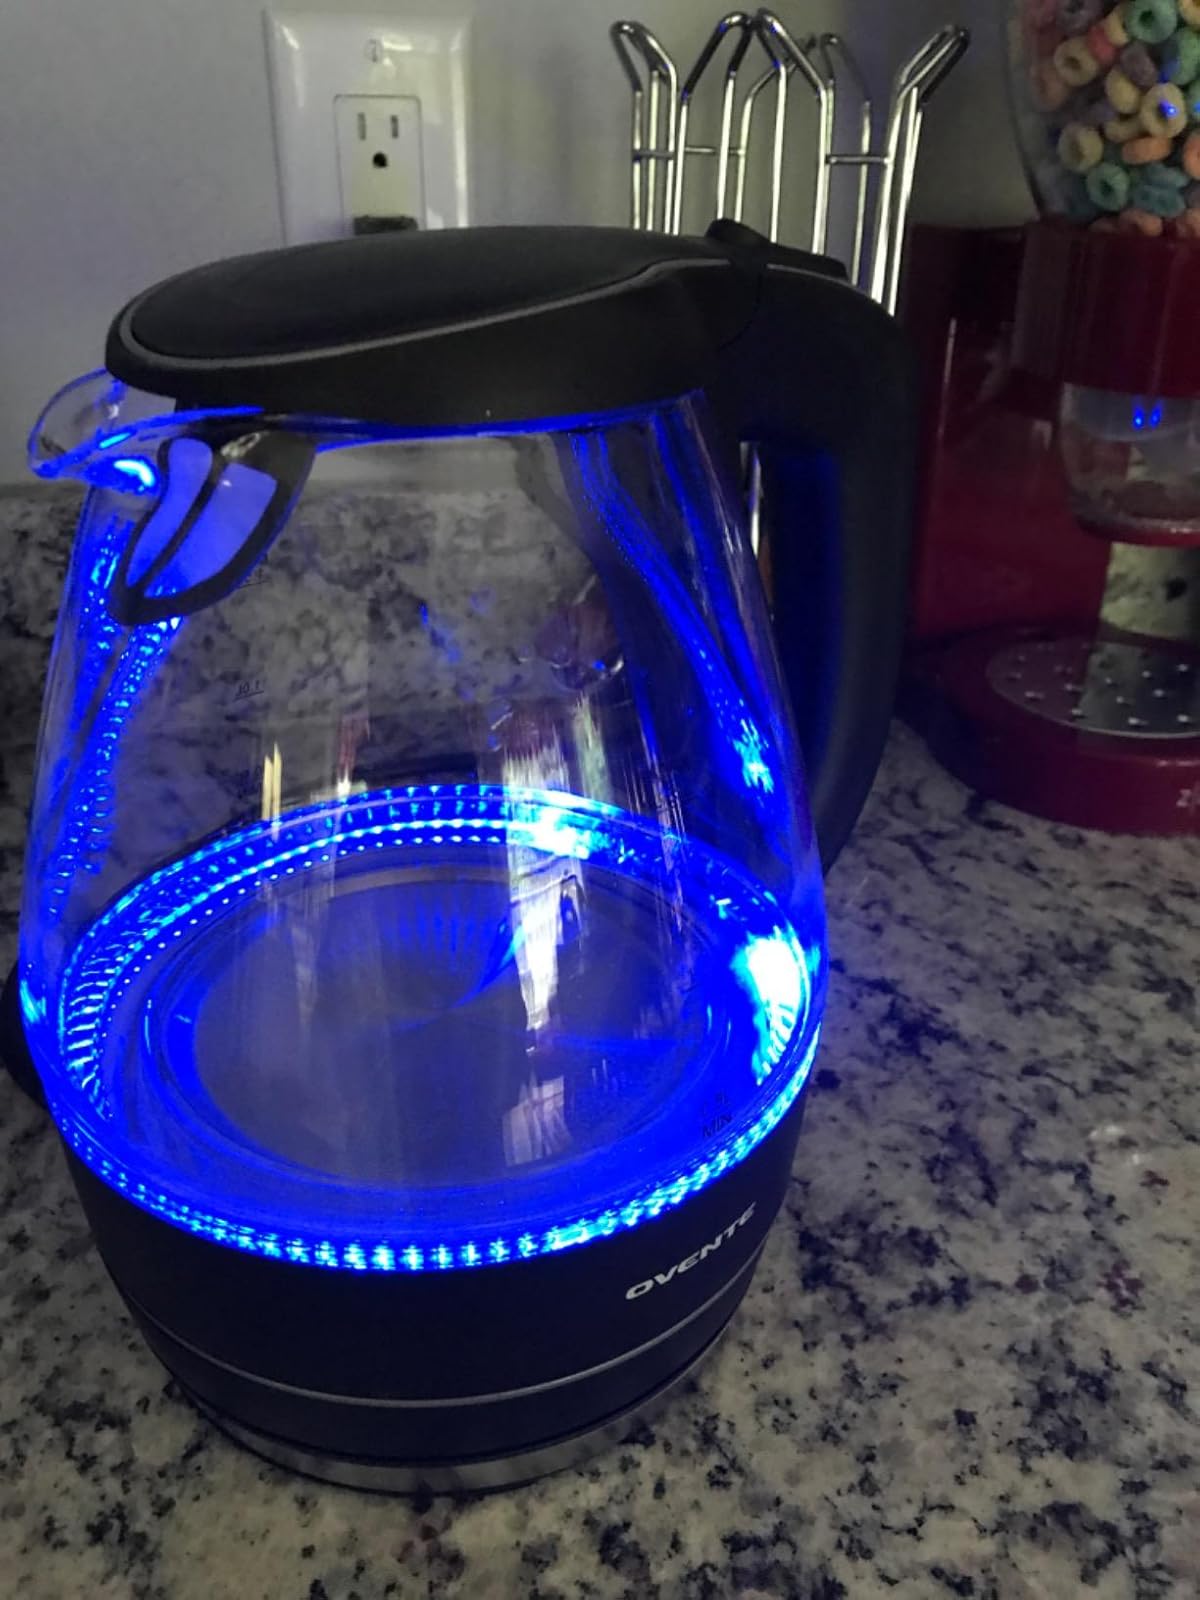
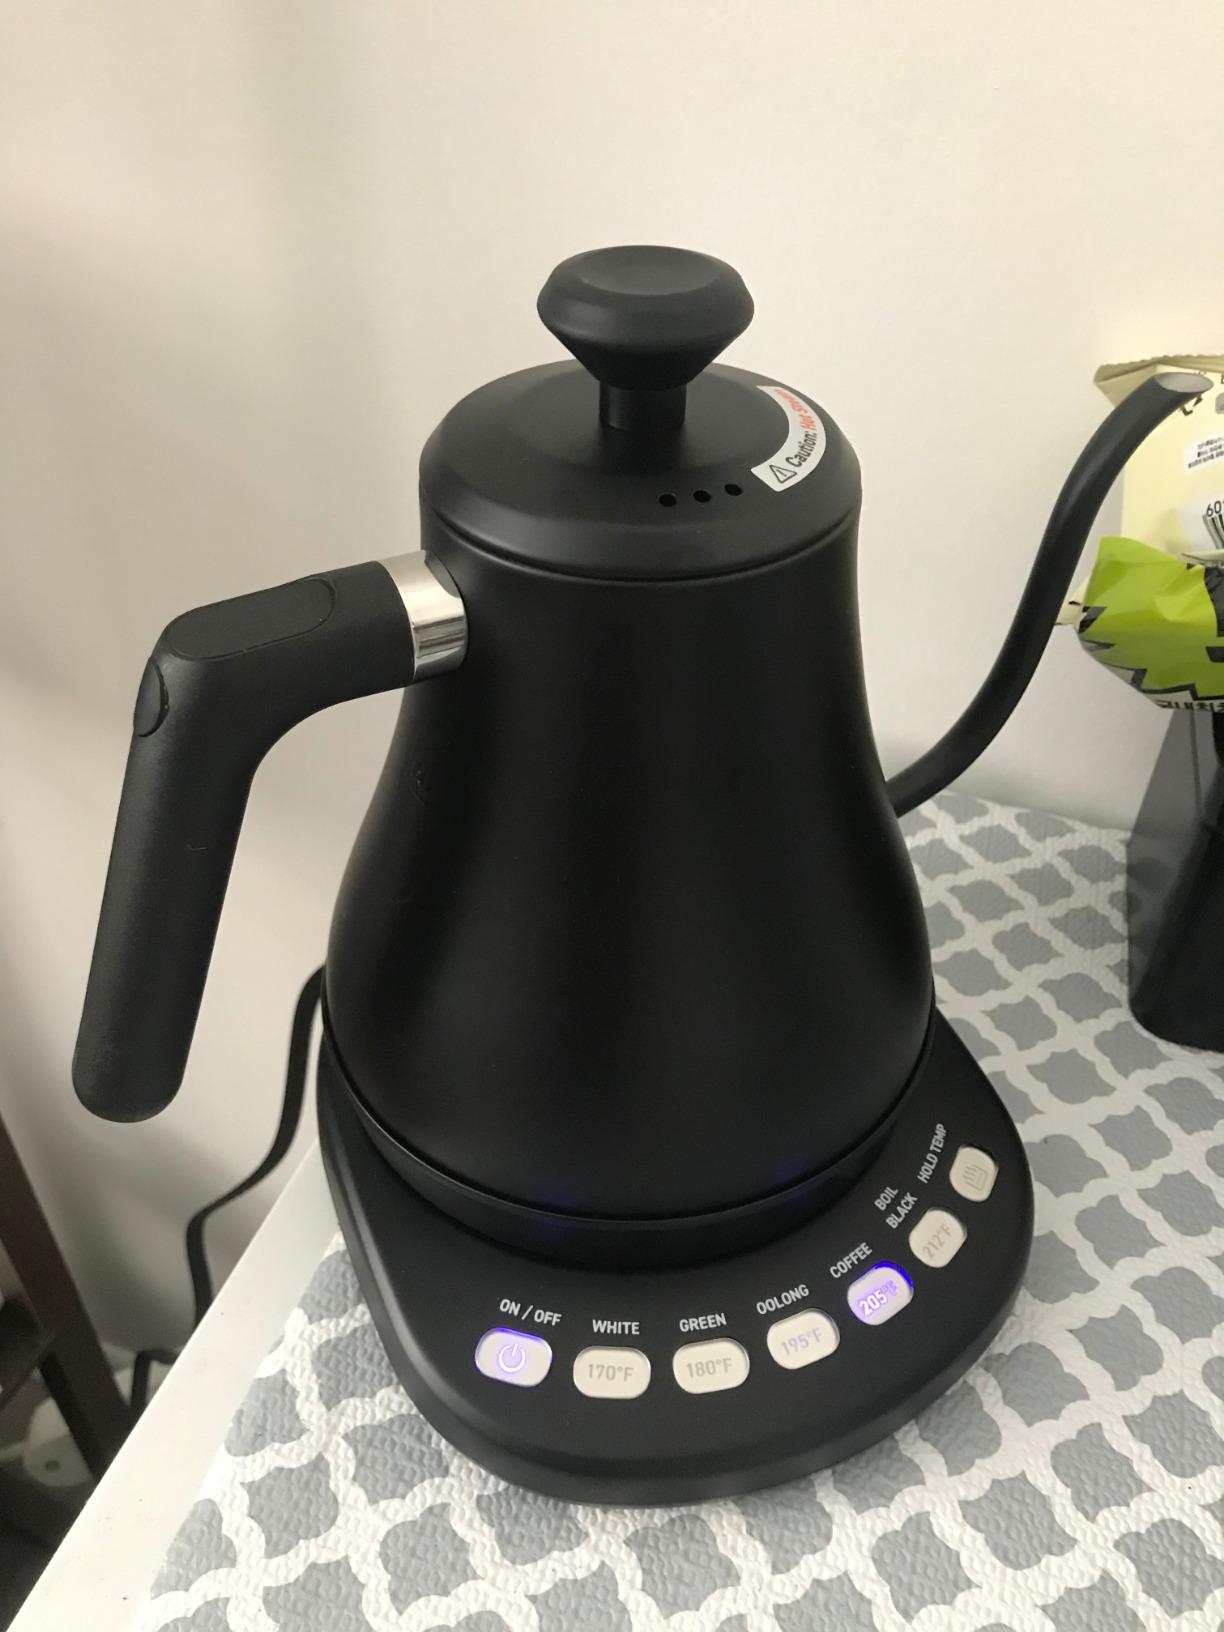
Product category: items_kettle
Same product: no